David Ashbridge Log House

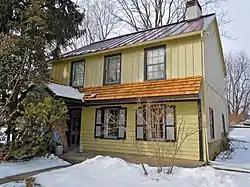
Ashbridge Log House, January 2011

The David Ashbridge Log House is a historic home located at 1181 King Road in West Whiteland Township, Chester County, Pennsylvania. One of the historic properties included within the Battle of the Clouds Historic District, it was erected in 1782 by Quaker farmer David Ashbridge. It was added to the National Register of Historic Places in 1984.